X-Men Red

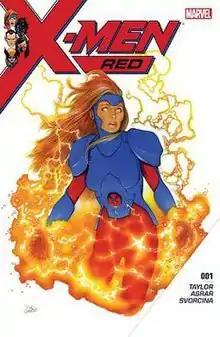
Cover to "X-Men: Red" #1, art by Travis Charest

X-Men: Red is an American comic book series published by Marvel Comics, featuring characters from X-Men stories.